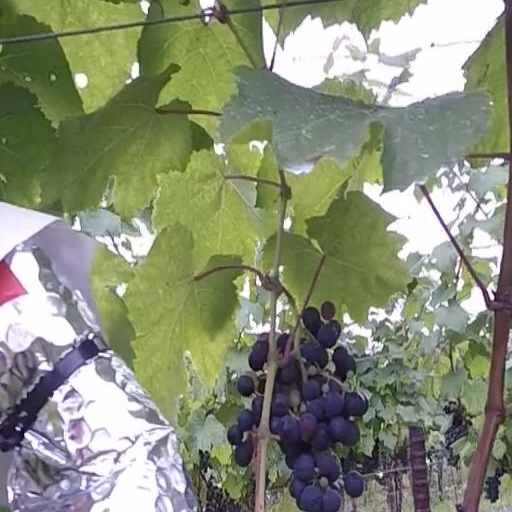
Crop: grape